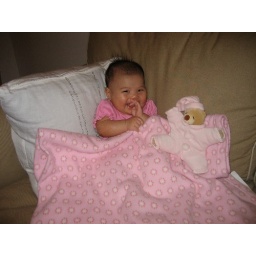
regina in pink on sofa with blankee